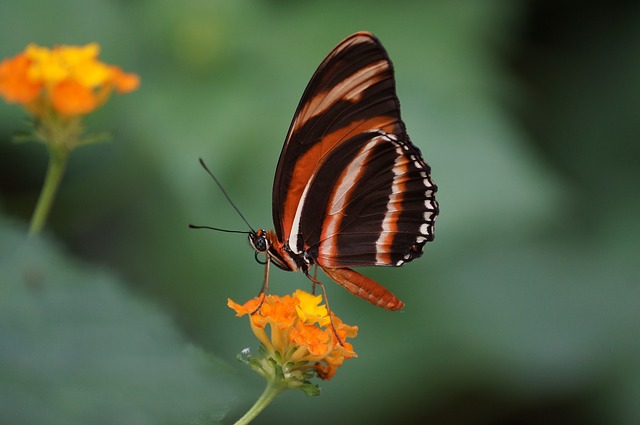
Label: butterfly